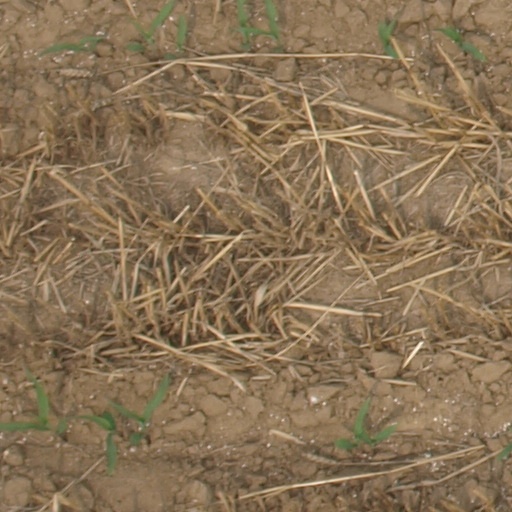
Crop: maize; corn